Princedom Cabin

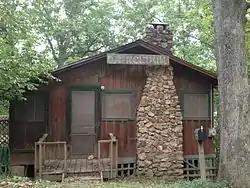

The Princedom Cabin is a historic cabin on the south side of Lookout Drive in Bella Vista, Arkansas. It is a wood-frame structure with one story facing the road, and two at the back of its steeply sloping lot. It is finished in board-and-batten siding, and has a low pitch roof, with a fieldstone chimney prominently placed at the front facade. Built c. 1923, this typical cabin of the period has been modified by enclosing its car port as a sleeping porch and building an open deck between it and the main cabin. It is one of a small number of surviving little-altered 1920s cabins built in the area.